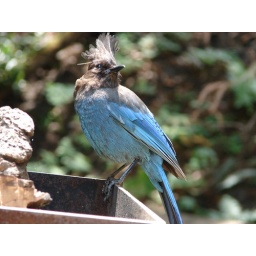
Stellar's Jay, this bird hung around until we left and immediately gleaned under our table when we did leave.